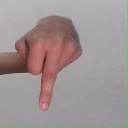
अक्षर: प